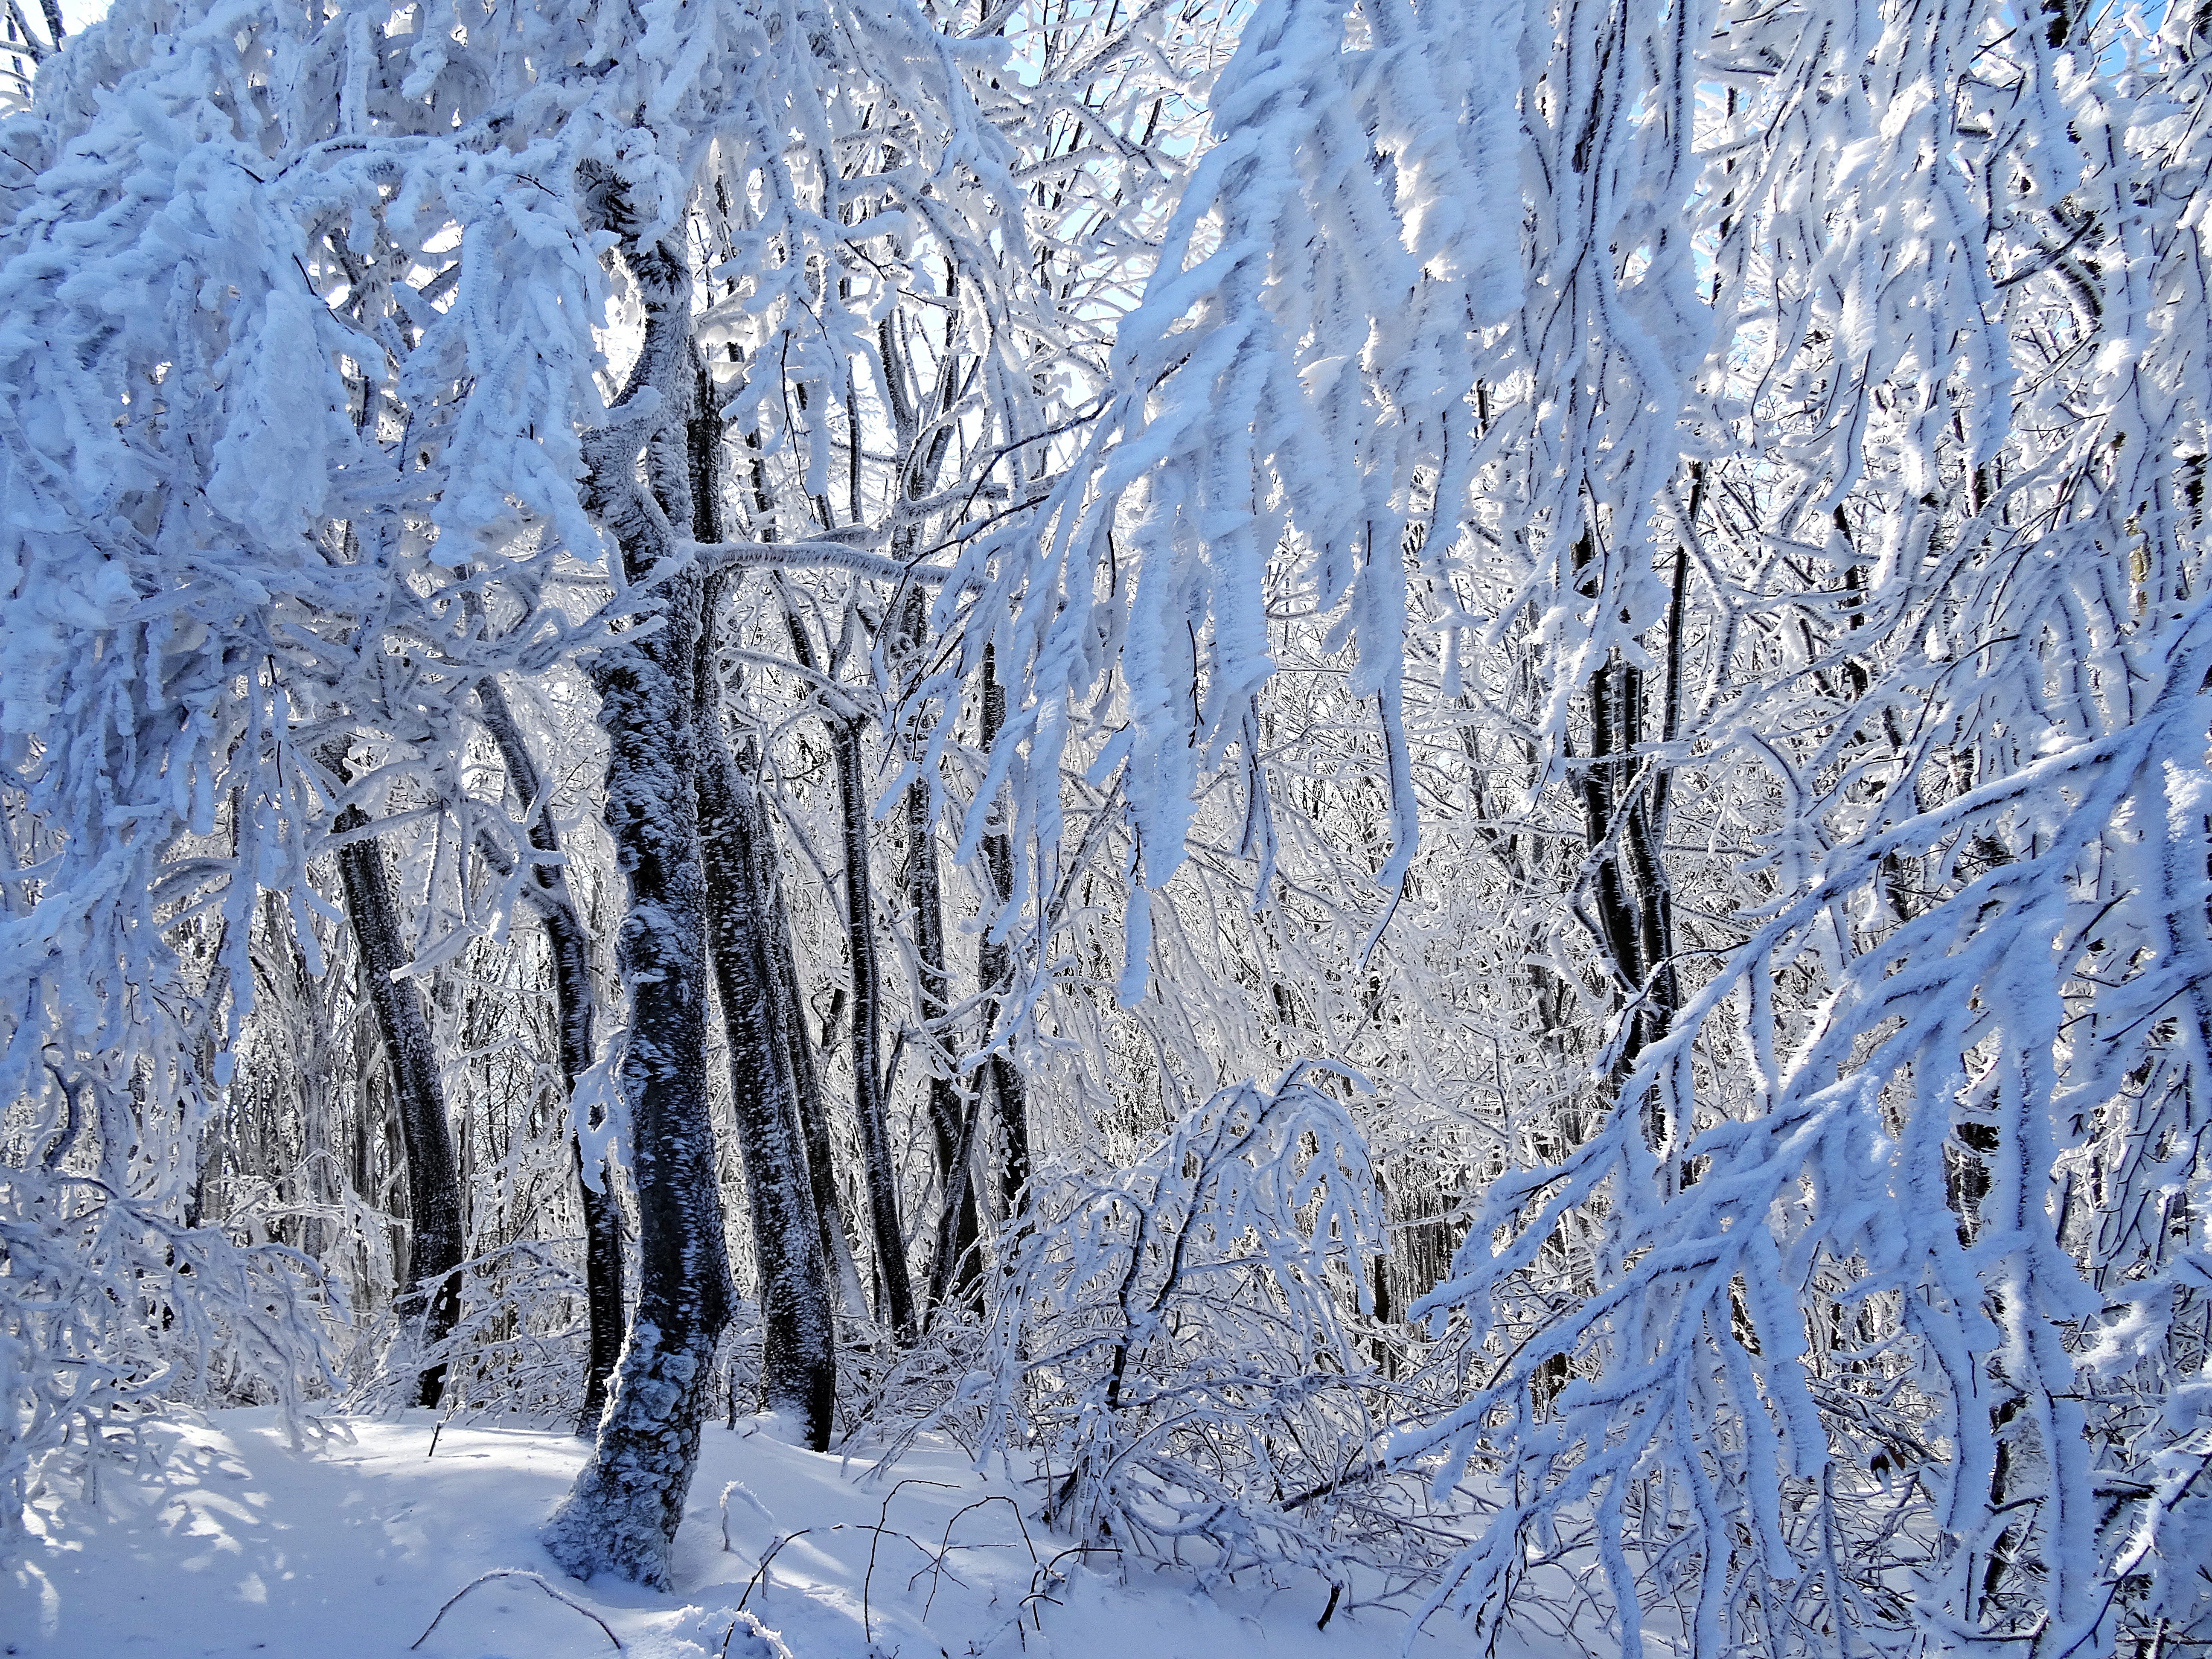
landscape, tree, nature, forest, branch, snow, winter, plant, sky, trail, white, meadow, view, frost, panorama, travel, ice, green, birch, space, weather, holiday, colorful, tourism, season, top view, sunny, colors, holidays, mountains, vegetation, footwear, poland, fluff, time of year, freezing, skis, winter in the mountains, tops, the silence, peace of mind, hiking trails, sunny day, the prospect of, the power of the mountains, natural environment, woody plant